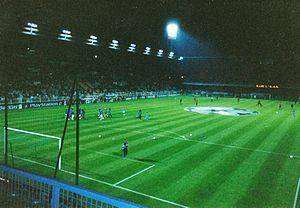
Champions League - Auxerre-Arsenal - 02 october 2002 - échauffement.